La Racineuse

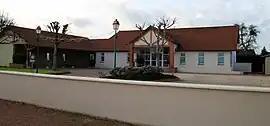
The town hall in La Racineuse

La Racineuse is a commune in the Saône-et-Loire department in the region of Bourgogne-Franche-Comté in eastern France.